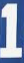
Number: 1